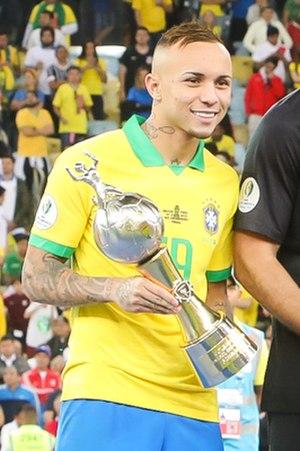
Everton Sousa Soares est un footballeur international brésilien, né le 22 mars 1996 à Maracanaú. Il évolue au poste d'attaquant à Benfica.